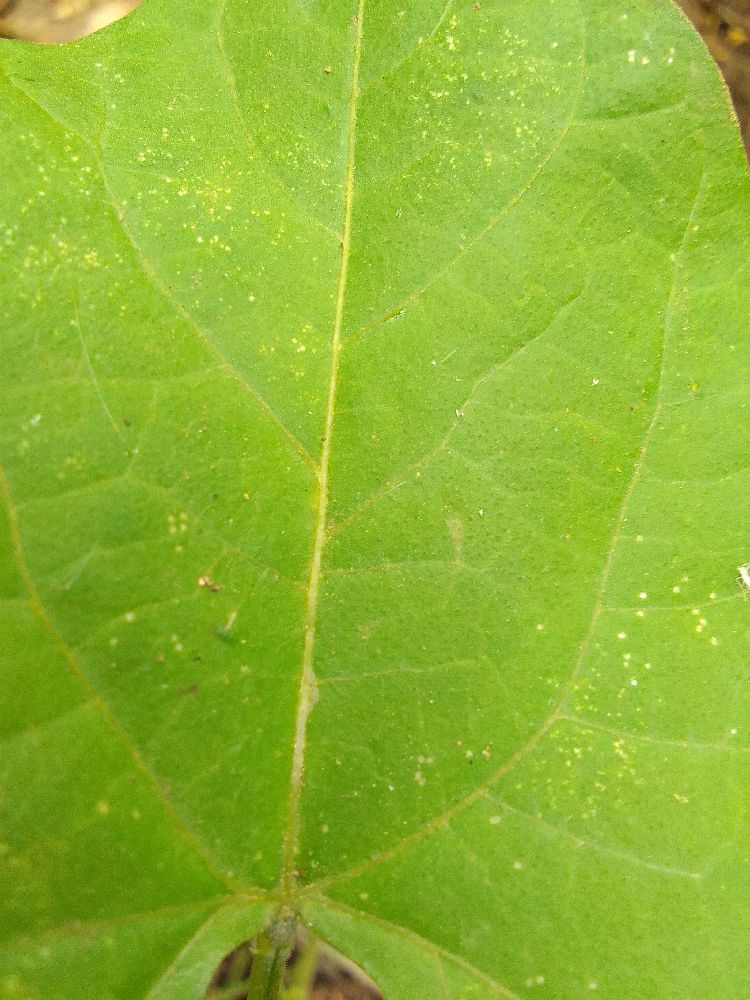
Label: healthy